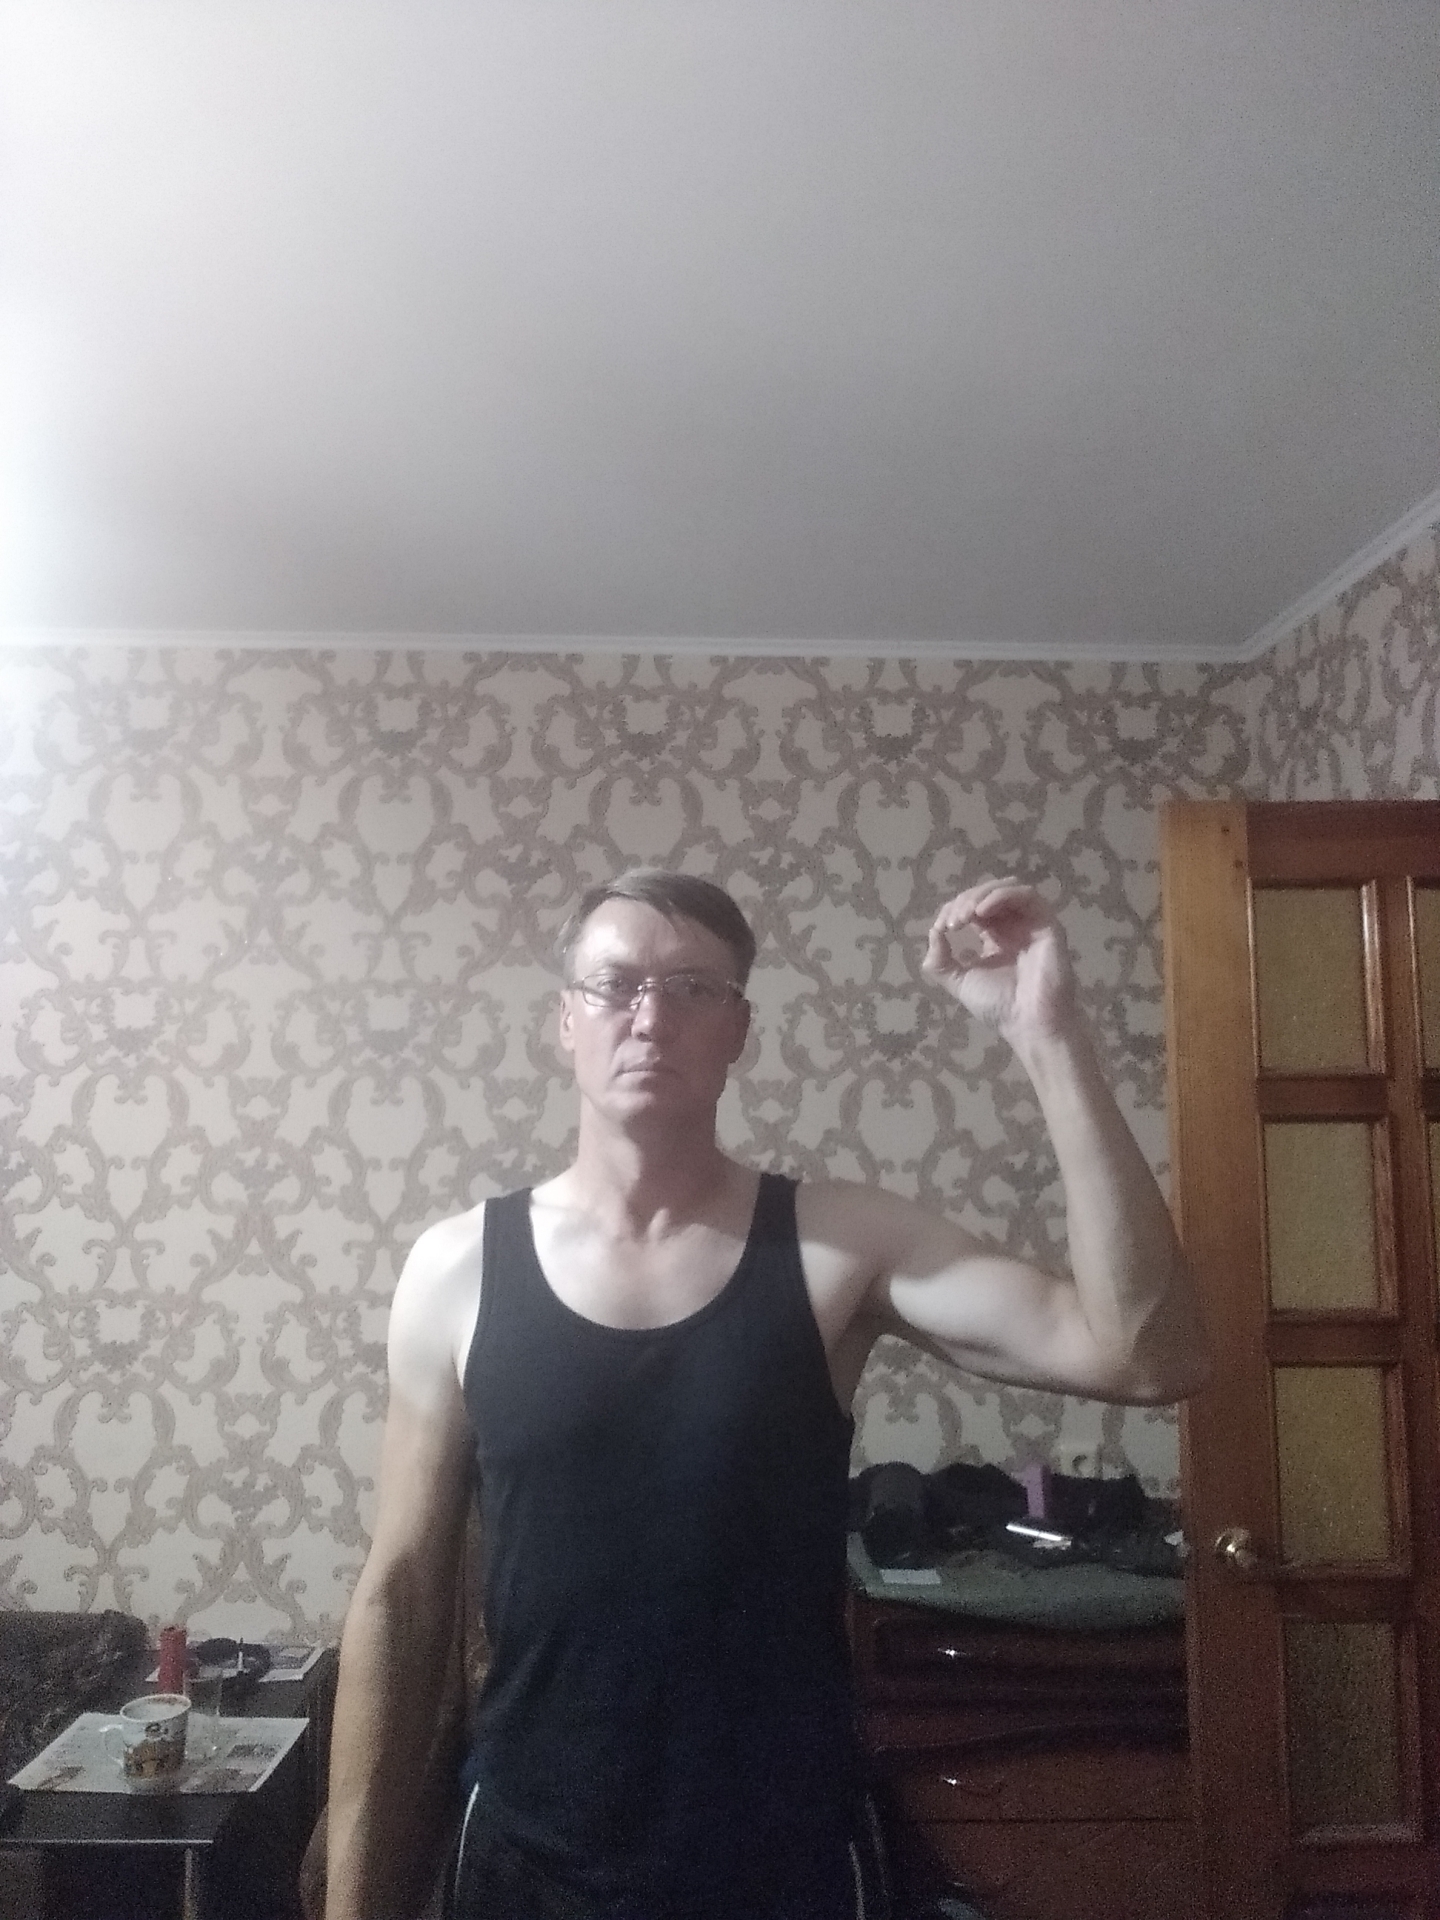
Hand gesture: grip